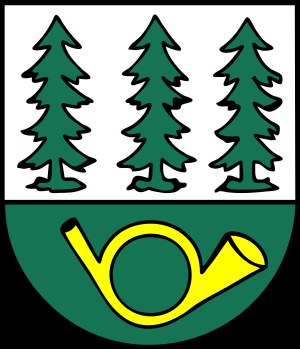
Hesel
Hesels våben
Hesel er en kommune og kommunefællesskab i distriktet Leer i det historiske landskab Ostfriesland i den tyske delstat Niedersachsen. Kommunefællesskaben består af seks mindre kommuner og har i alt ca 10.000 indbyggere.